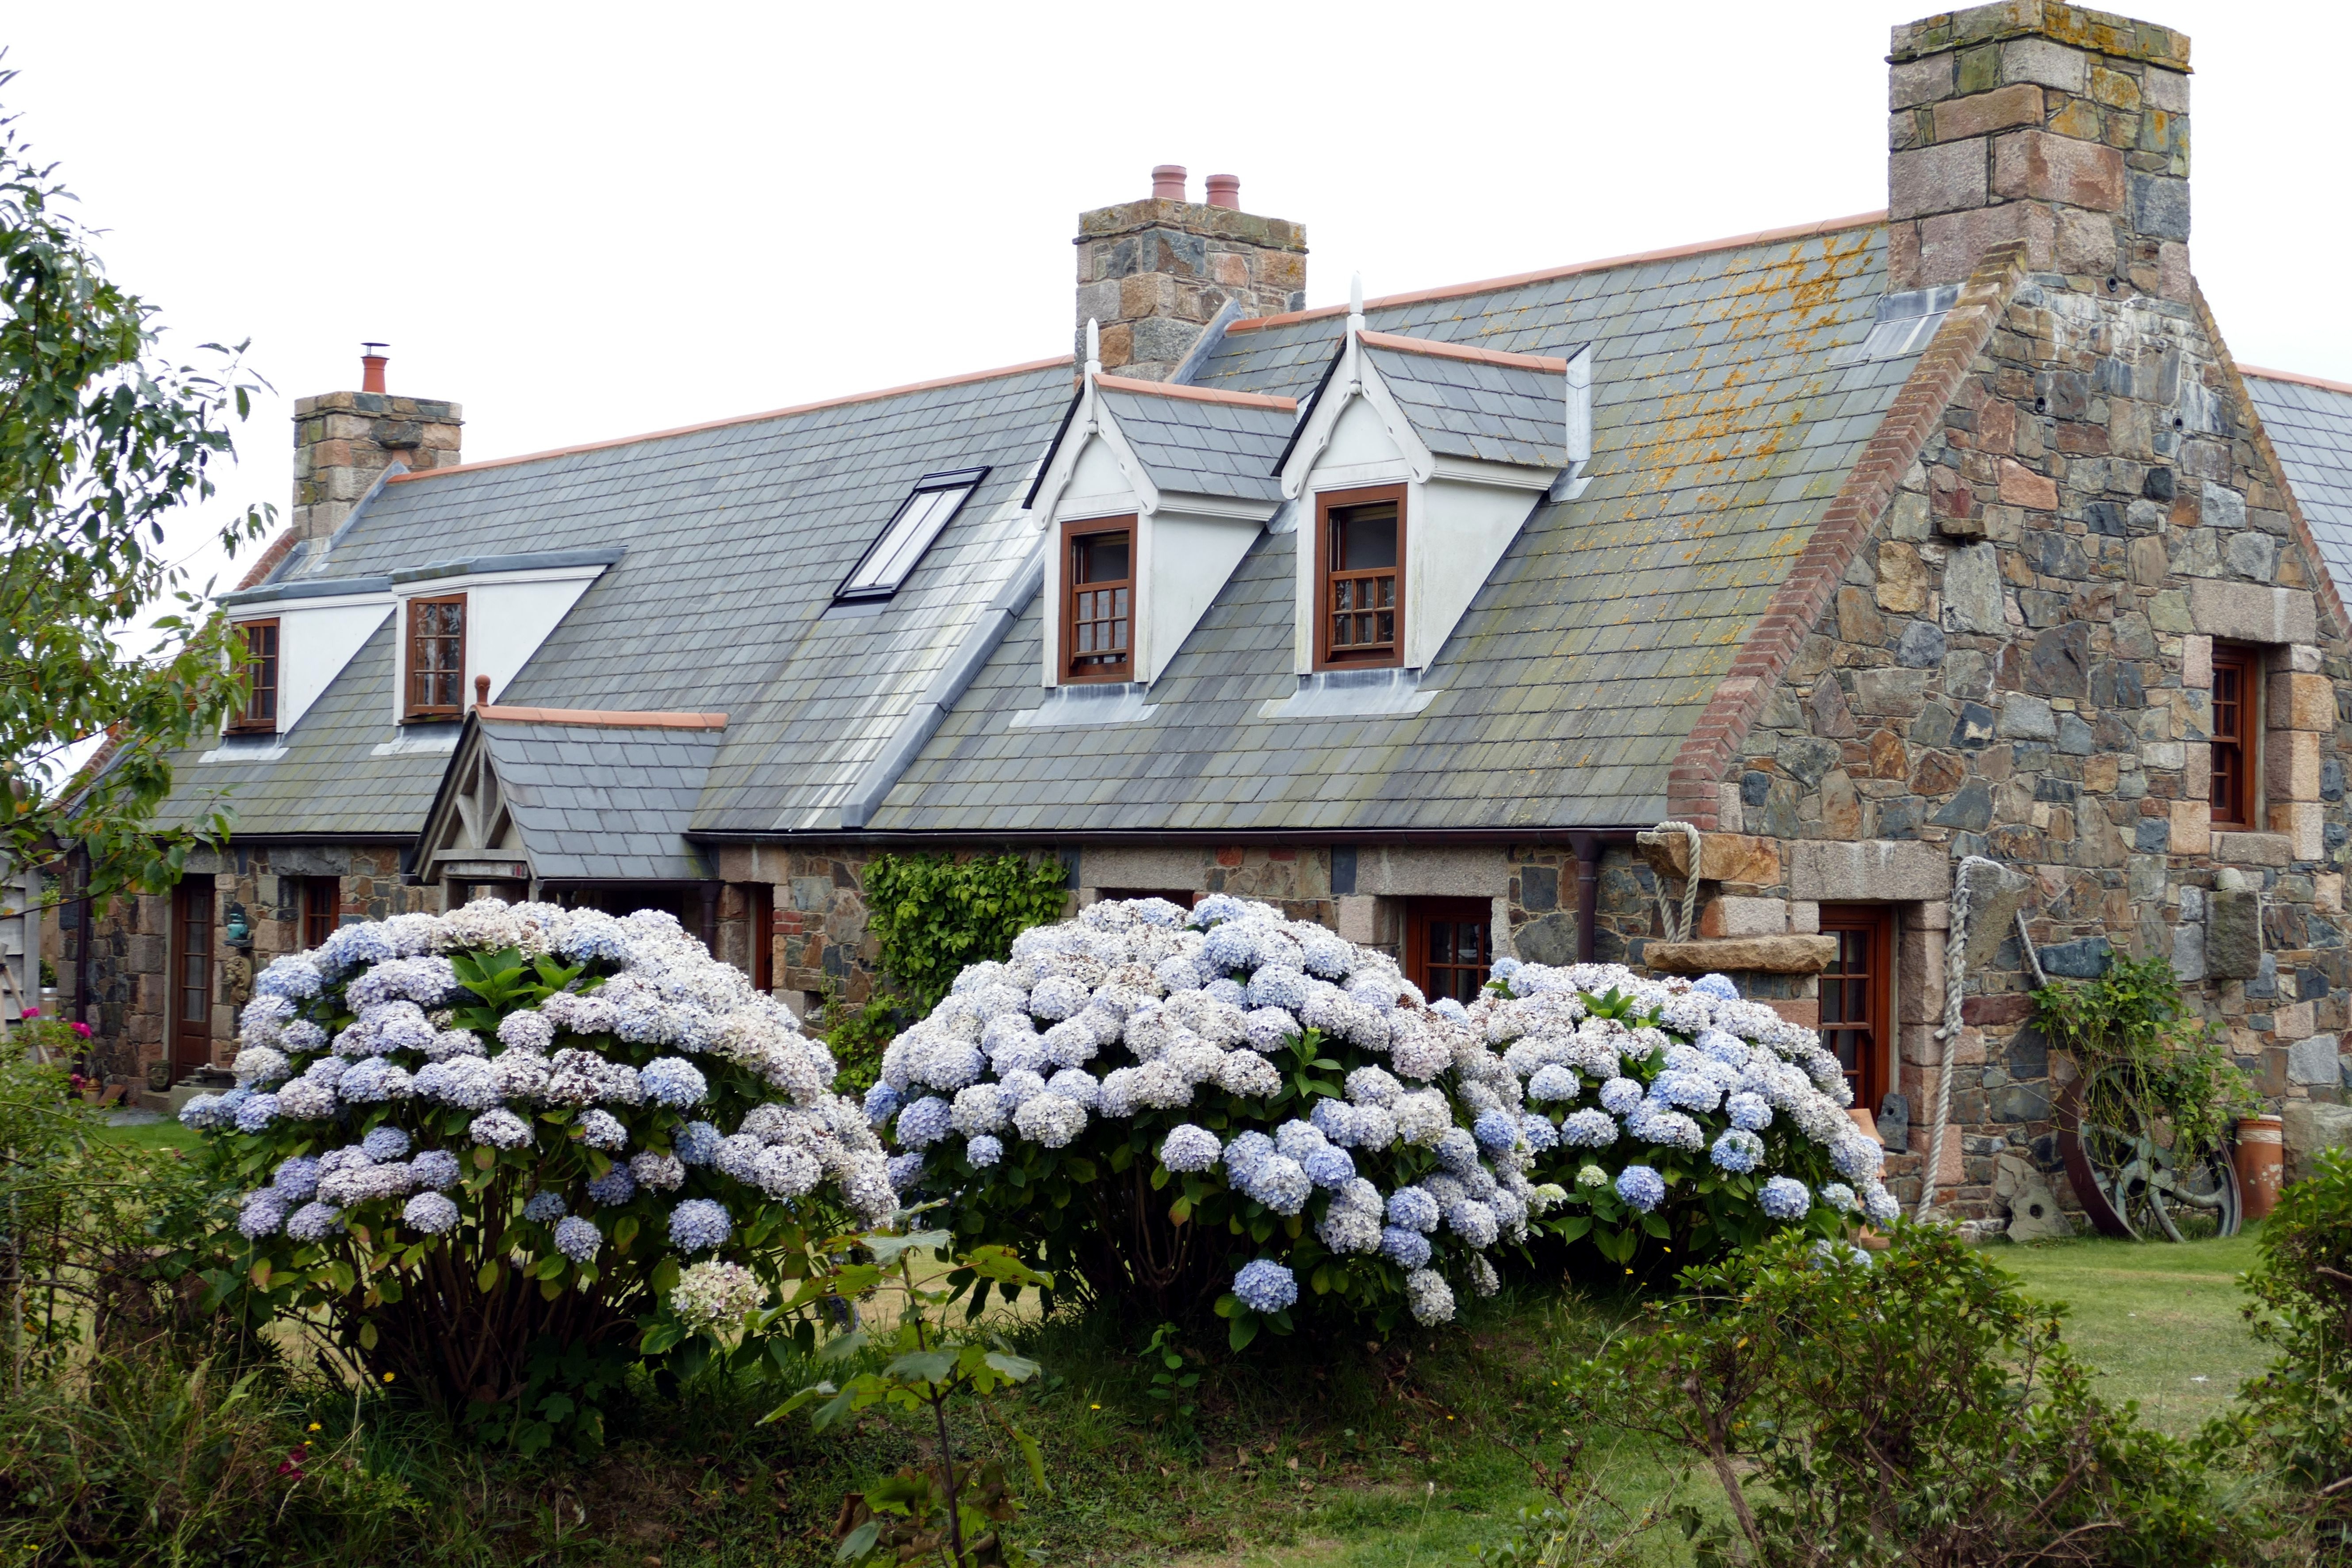
house, flower, roof, building, home, cottage, property, garden, flowers, england, farmhouse, estate, historically, jersey, united kingdom, manor house, hydrangeas, channel islands, sark, outdoor structure